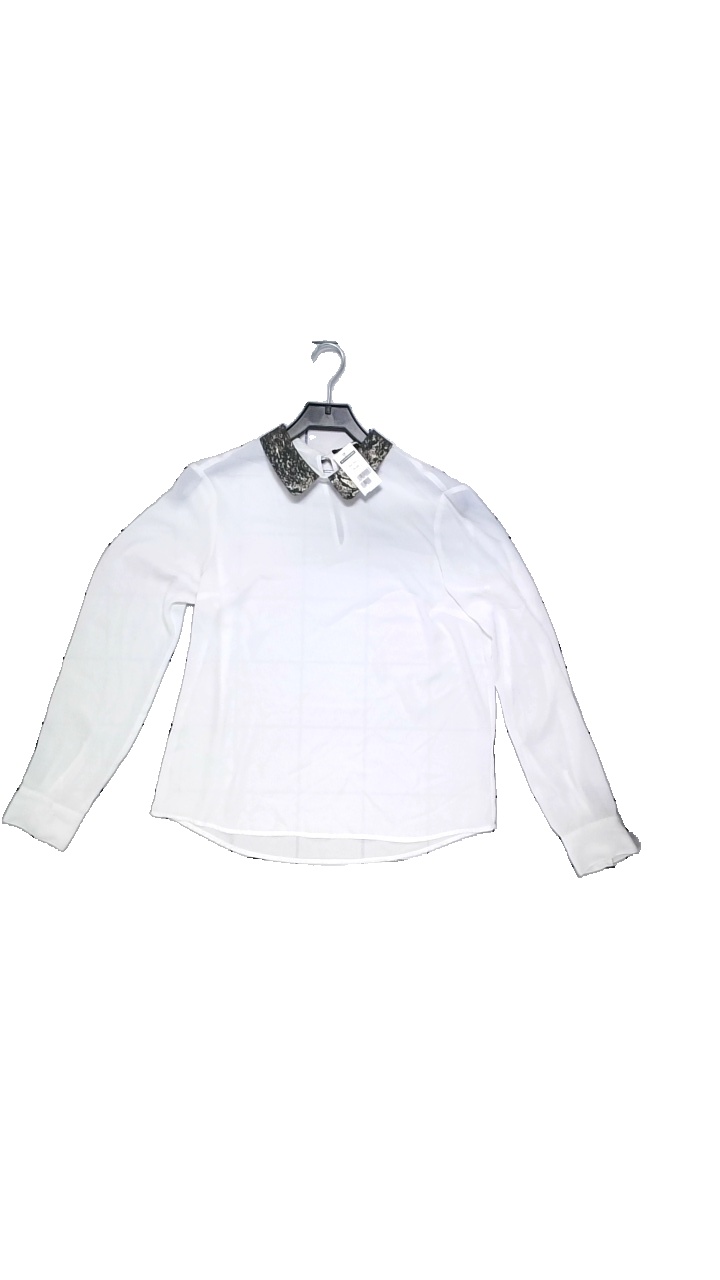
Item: Blouse (Ladies)
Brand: Houl Edition
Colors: White, Black
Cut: Loose
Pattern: Metallic
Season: Summer
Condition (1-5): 4
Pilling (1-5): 5
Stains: Minor
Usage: Reuse
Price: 50-100